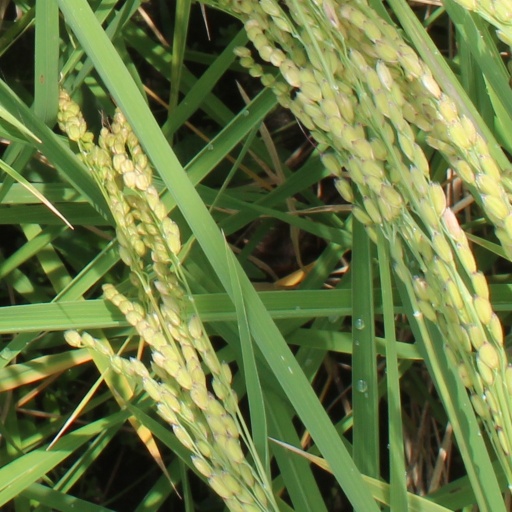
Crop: rice